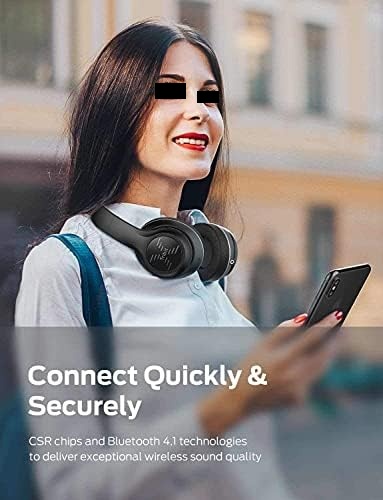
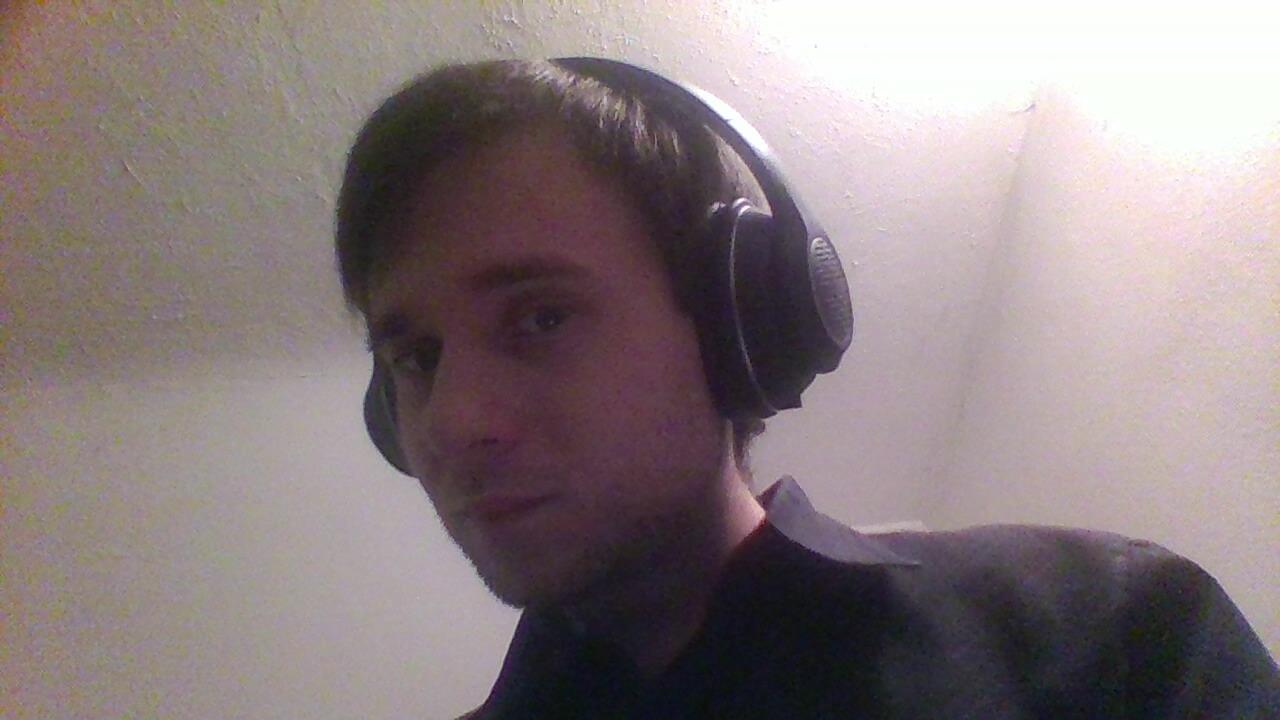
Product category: headphones
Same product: yes